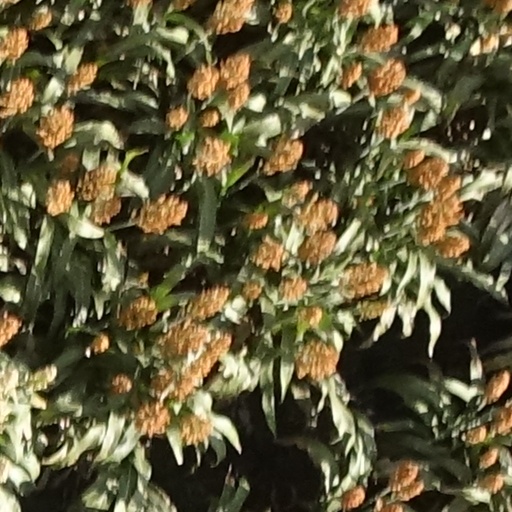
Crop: sorghum